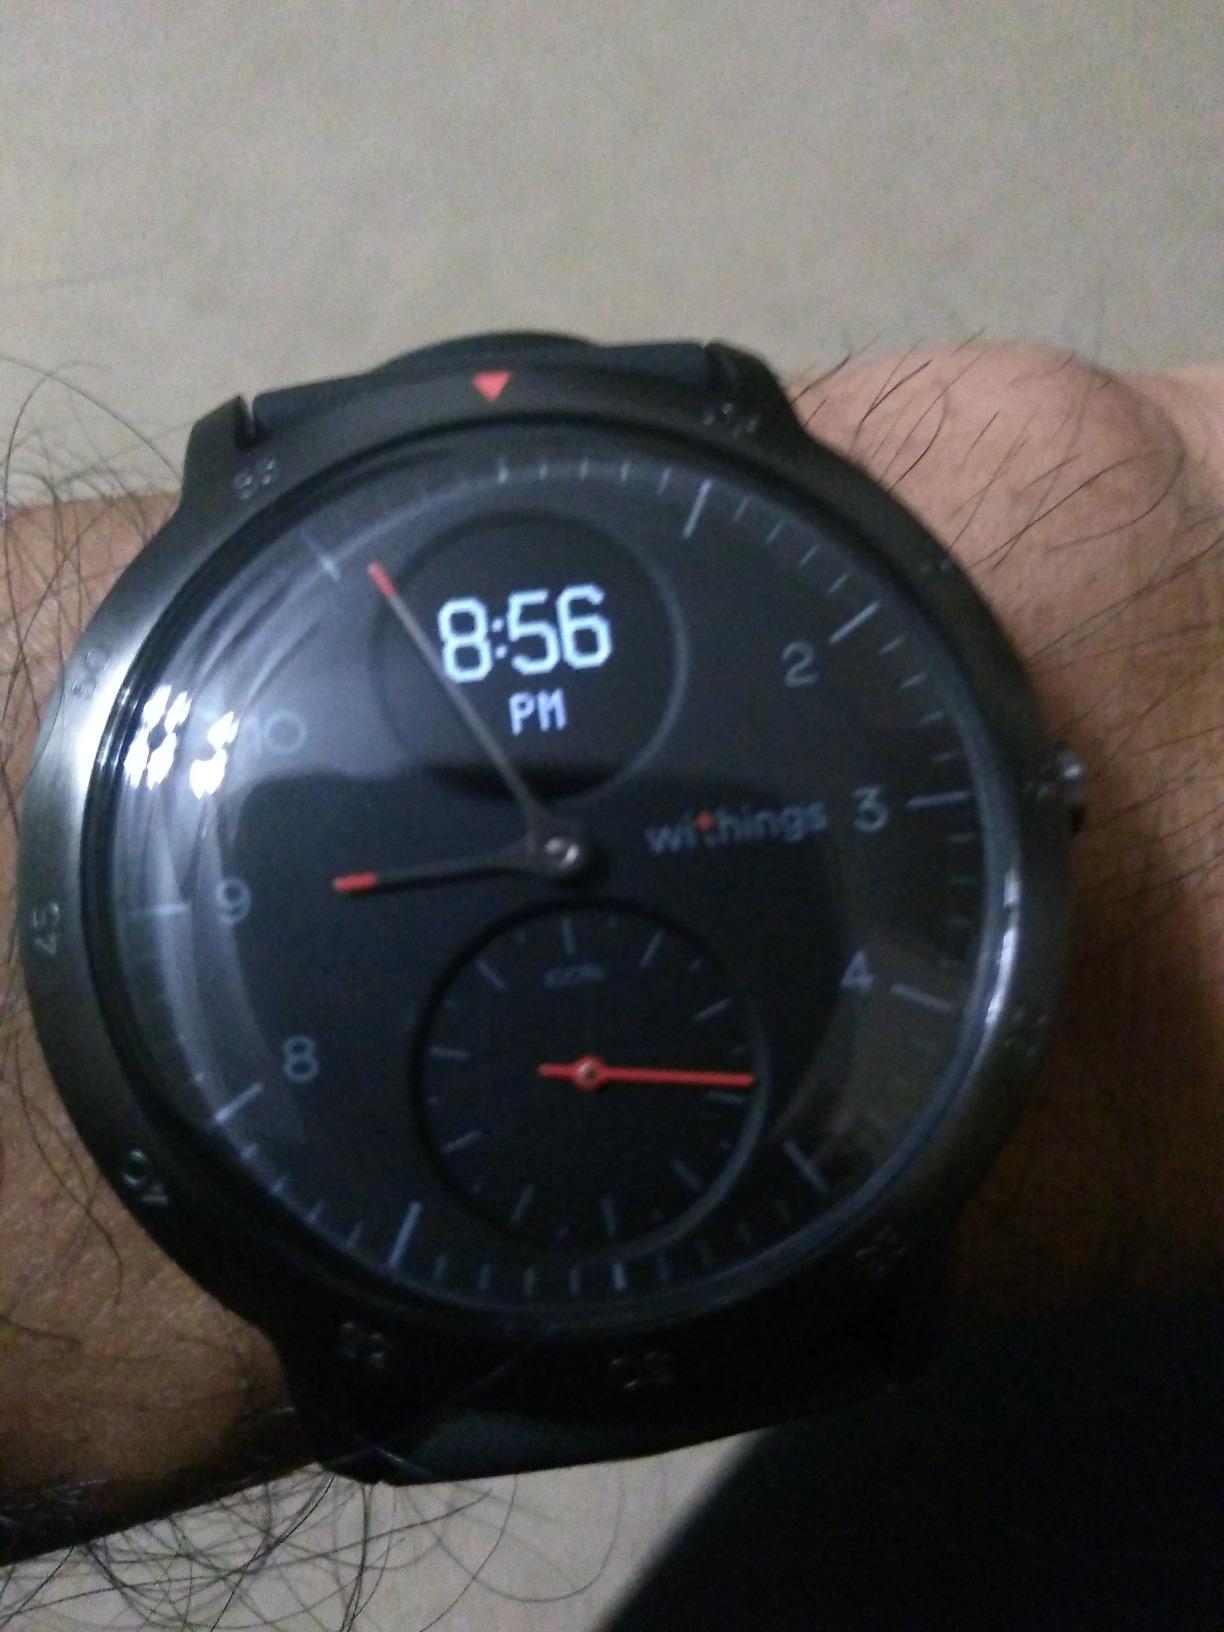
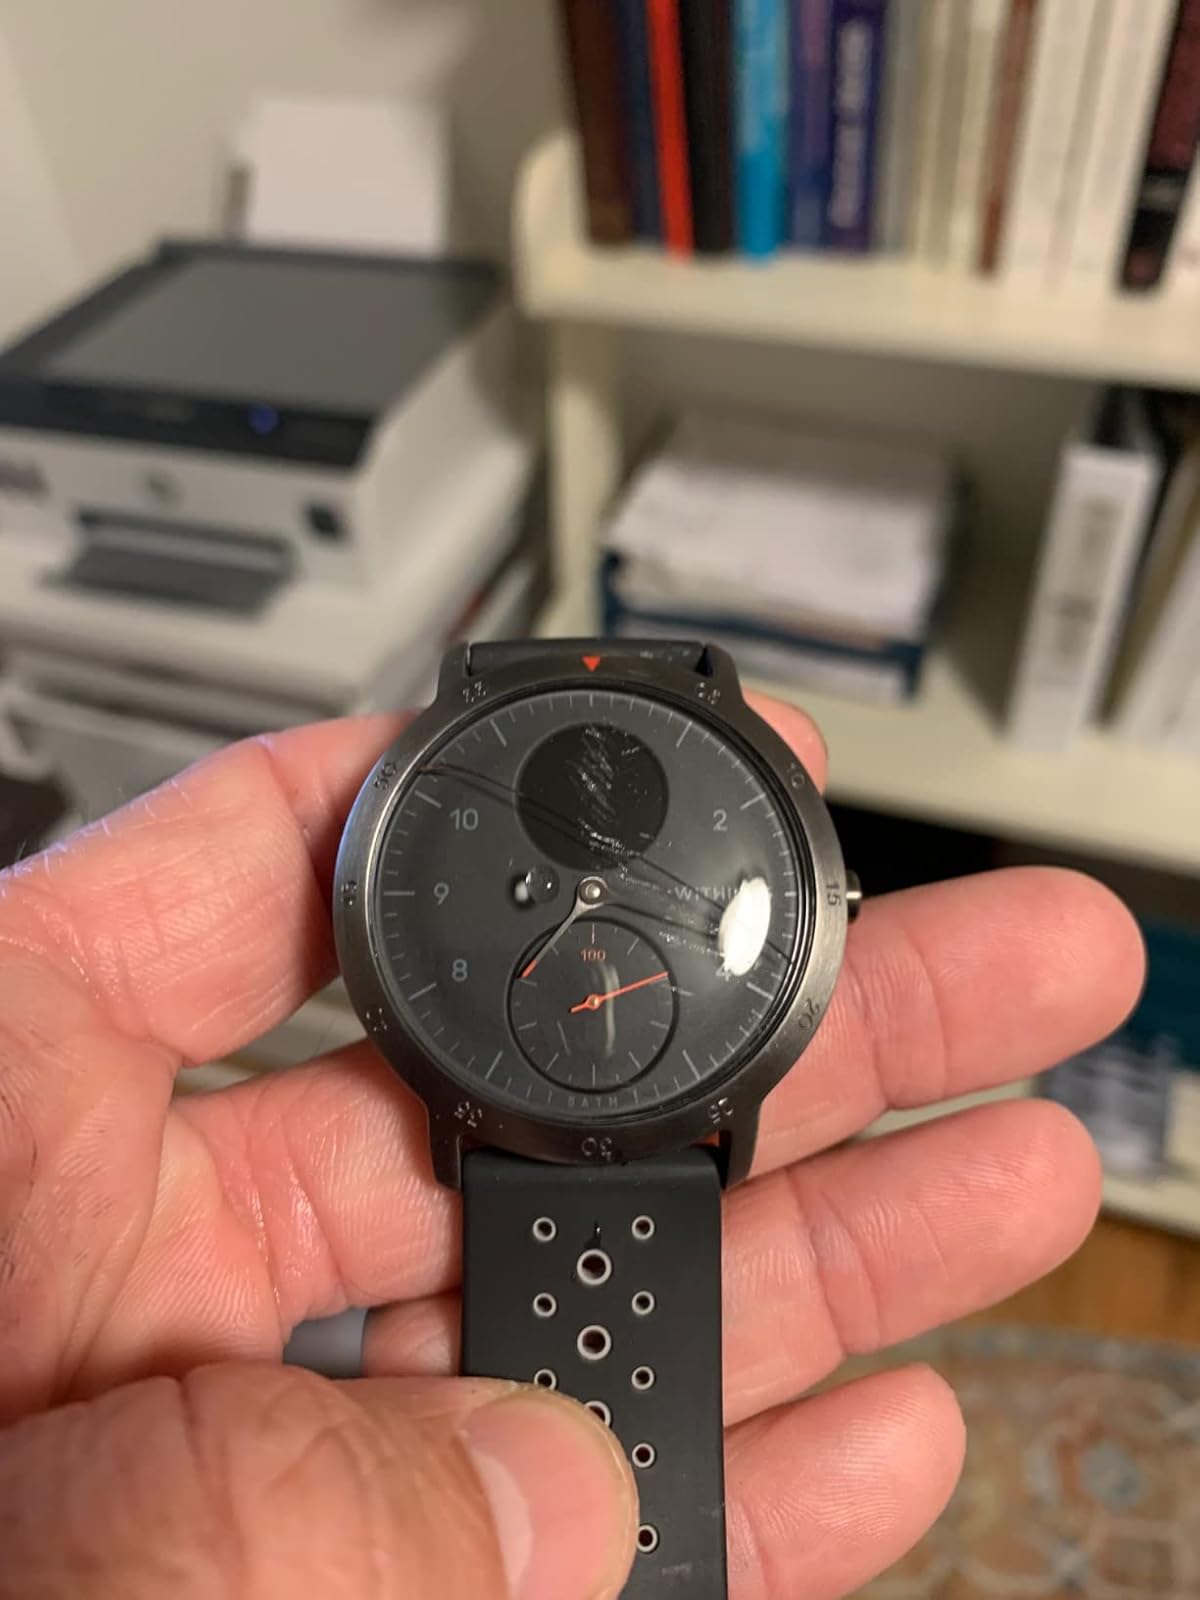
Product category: smartwatch
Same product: yes